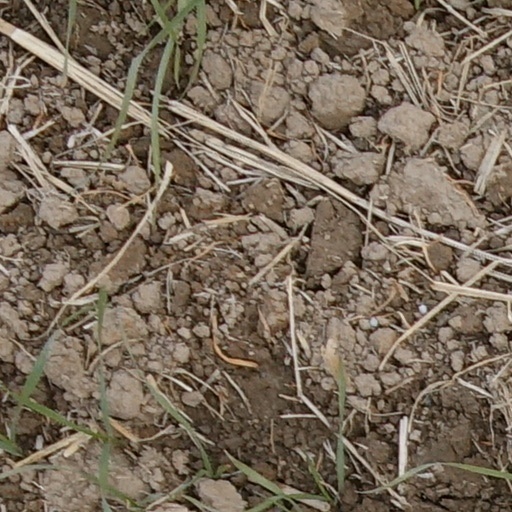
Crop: wheat